Yucuaiquín

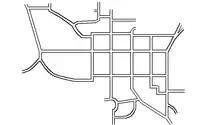
City Map

Spanish is the only language of Yucuaiquin. From the last Saturday of September to the 6th of October, Yucuaiquinians celebrate their ""Fiestas Patronales"" (Holidays) in honor of their patron saint, St. Francis of Assisi.